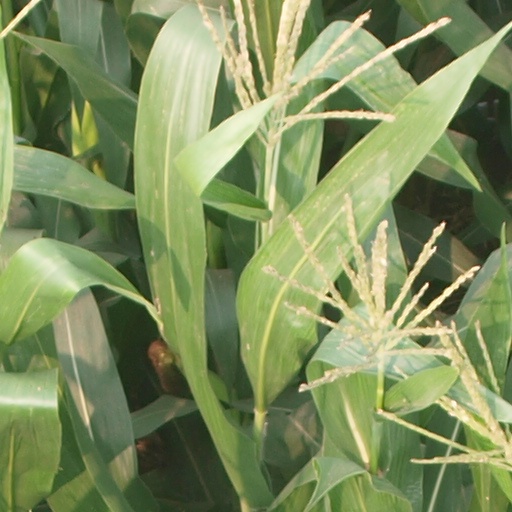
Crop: maize; corn